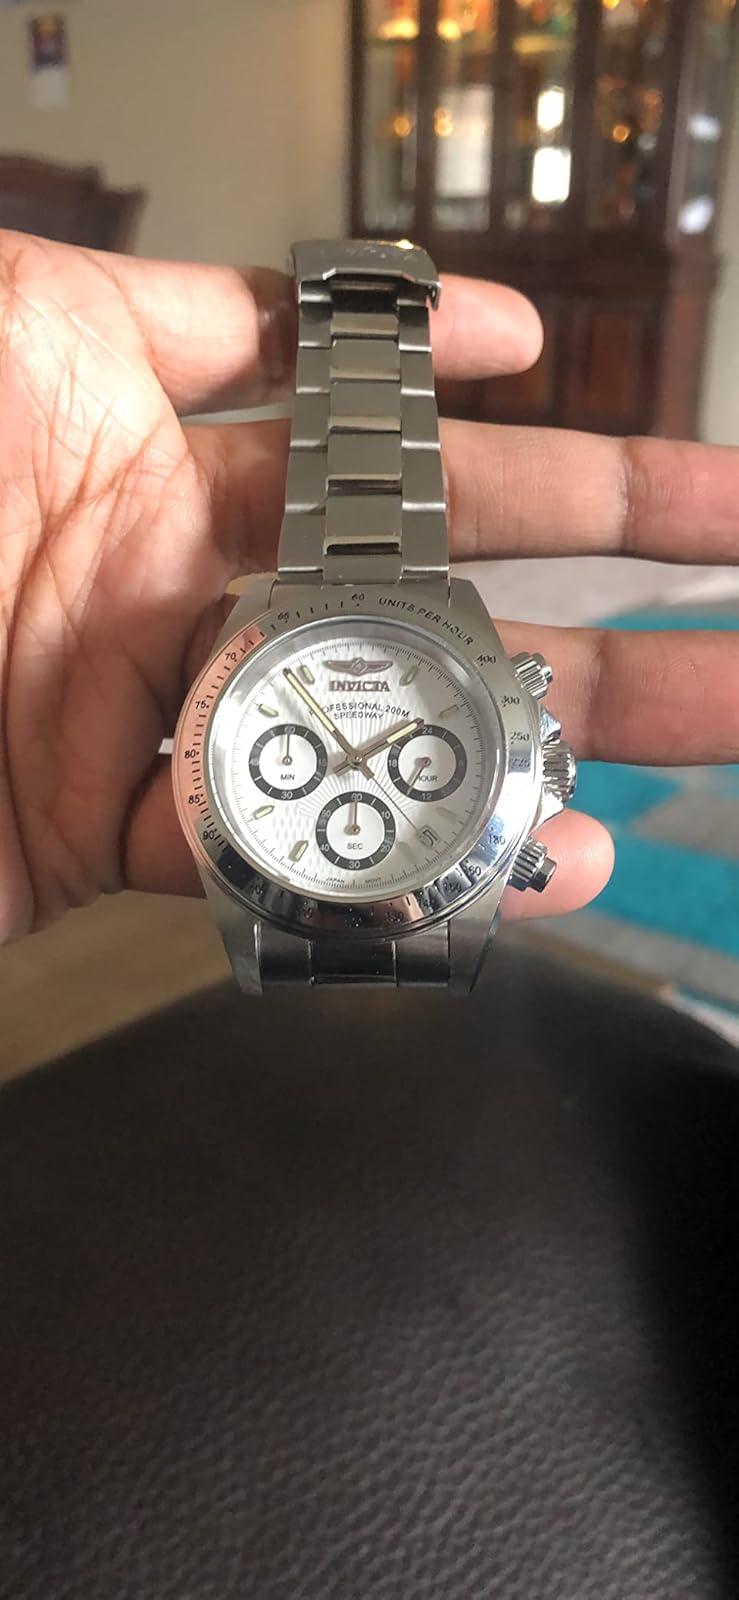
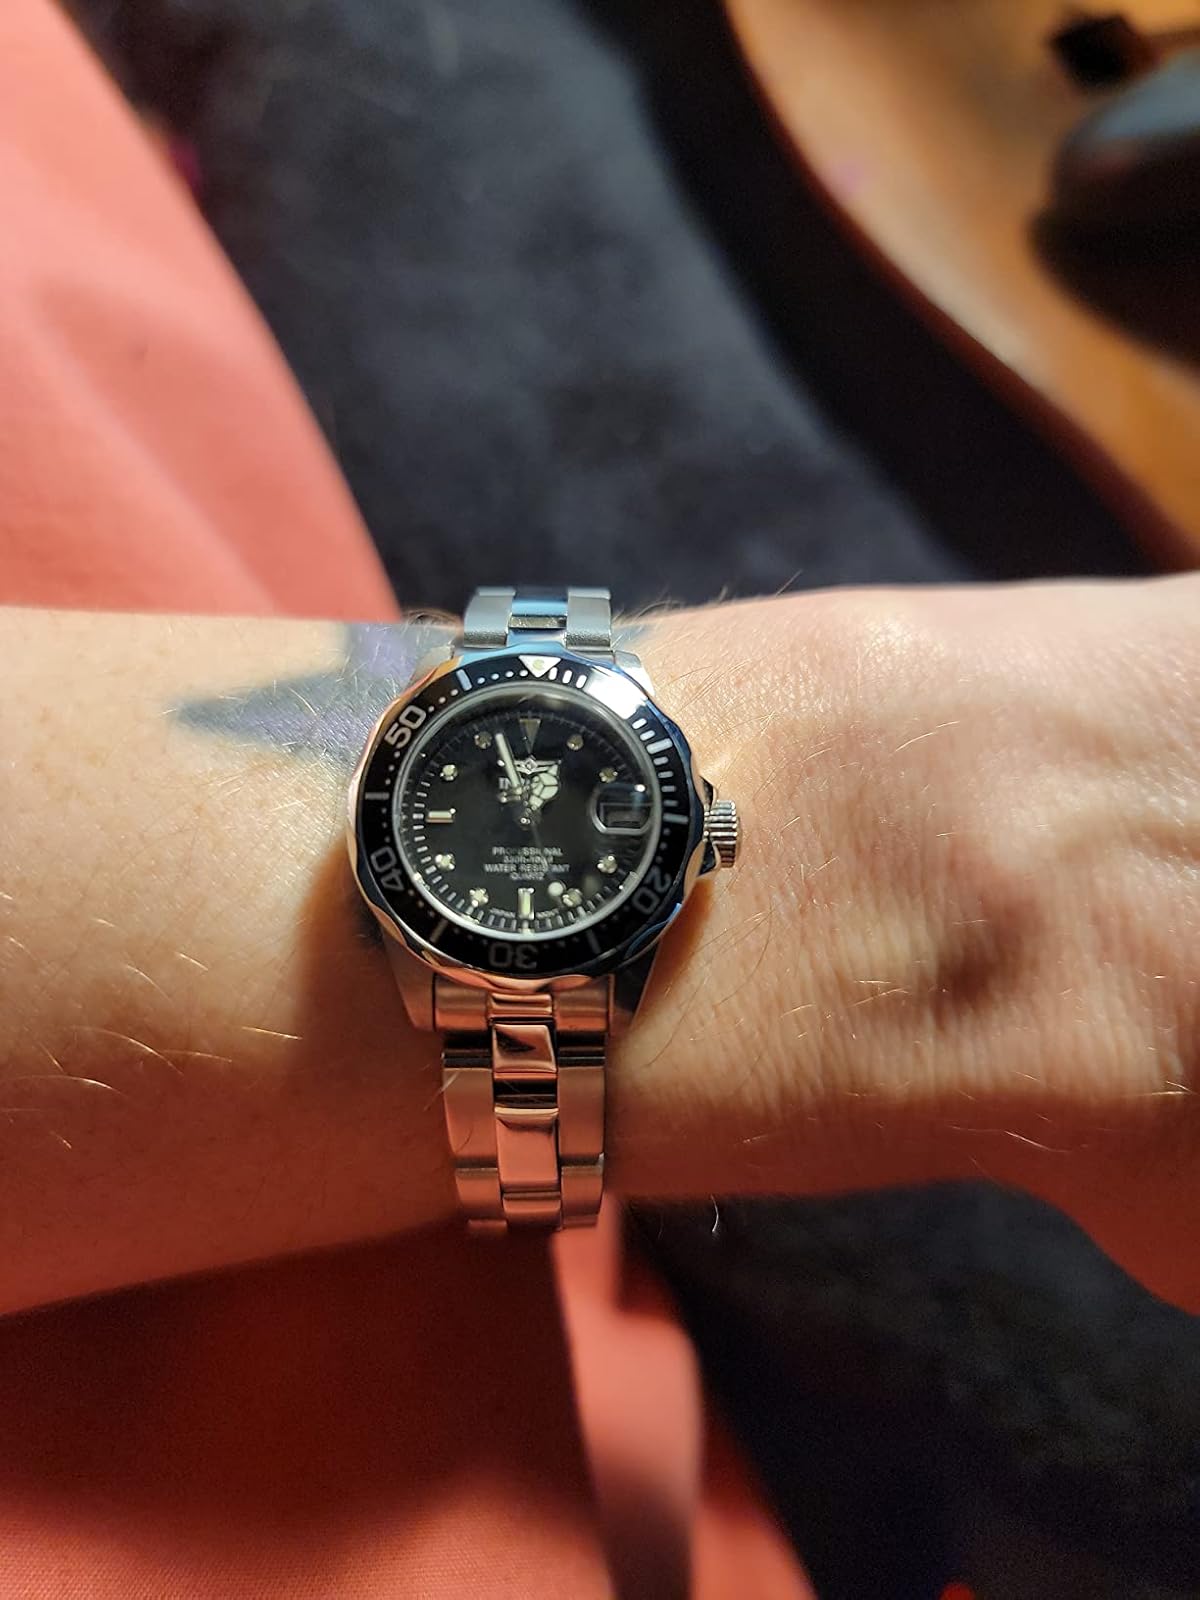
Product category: accessories_watch
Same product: no